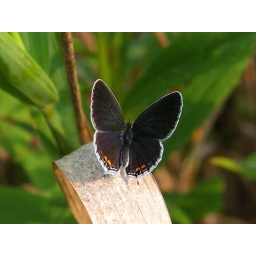
This was a great day! Good shots of a male &amp;amp; female - both in prime condition.